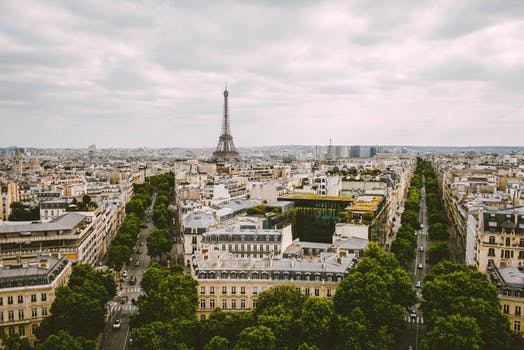
Label: No Watermark